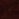
Surface type: ground